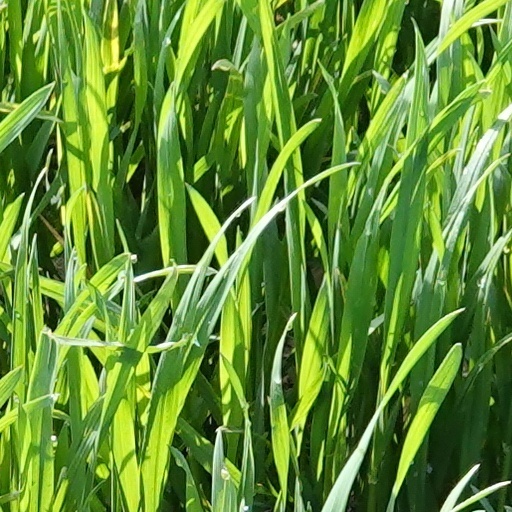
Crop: wheat